Richard Duke (English lawyer)

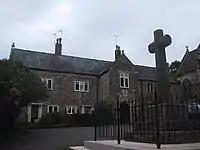
Remains of Otterton Priory, used as the residence of the Duke family, whose arms are sculpted in stone on the porch above the door

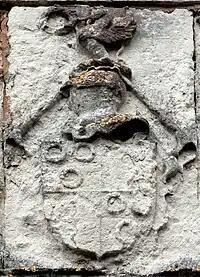
Arms of Duke family sculpted on porch of Otterton Priory. The arms of Duke ("Per fesse argent and azure, three chaplets counterchanged") occupy the 1st & 4th quarters, but the arms in the 2nd & 3rd quarters are now worn away by age. They are said to be the arms of William Duke (mayor of Exeter in 1460) quartered with those of Poer ("Per pale wavy azure and or"), the family of his wife Cecily Poer, daughter and heiress of Roger Poer of Powershayes. The crest of Duke on the helm above is "A demi-griffin salient argent, holding in its dexter claw a chaplet azure". These arms can be seen more clearly on the two 17th century monumental brasses now on the west wall of Otterton parish church

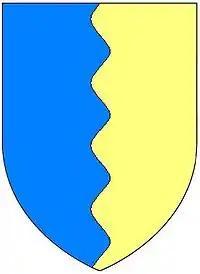
Arms of Poer (or Power) family of Hayes, East Budleigh (15th century), later quartered by Duke family of Otterton, as formerly visible on porch of Otterton Priory: "Per pale wavy azure and or"

Almost immediately following his appointment as Clerk of the Court of Augmentations he acquired his first grant of former monastic lands when in December 1536 he was granted a lease of Pilton Priory in north Devon. On 5 February 1540 he made a larger acquisition when he purchased the lands of the dissolved Otterton Priory near the south Devon coast, which comprised a large part of the country surrounding the estuary and lower course of the River Otter. He made Otterton Priory his home and it continued as the principal residence of the Duke family, which held the estate until 1786 when it was sold to Denys Rolle of Bicton, thus making him eventually the largest landowner in Devon. The estate remains largely intact as the core landholding of Baron Clinton's 55,000-acre Devon estate, whose family was the heir of the Rolles. The catalogue entry of the record of the grant in the Patent Rolls is summarised as follows: